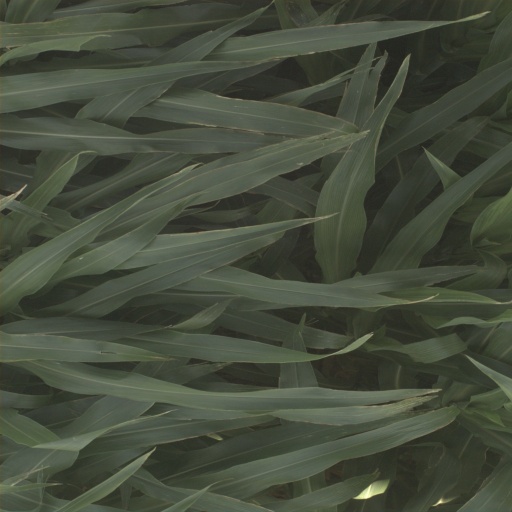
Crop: sorghum